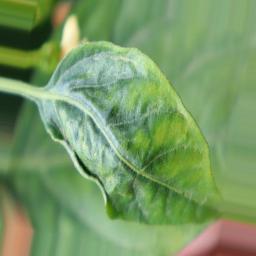
Label: mites_and_trips